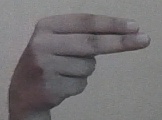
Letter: ain